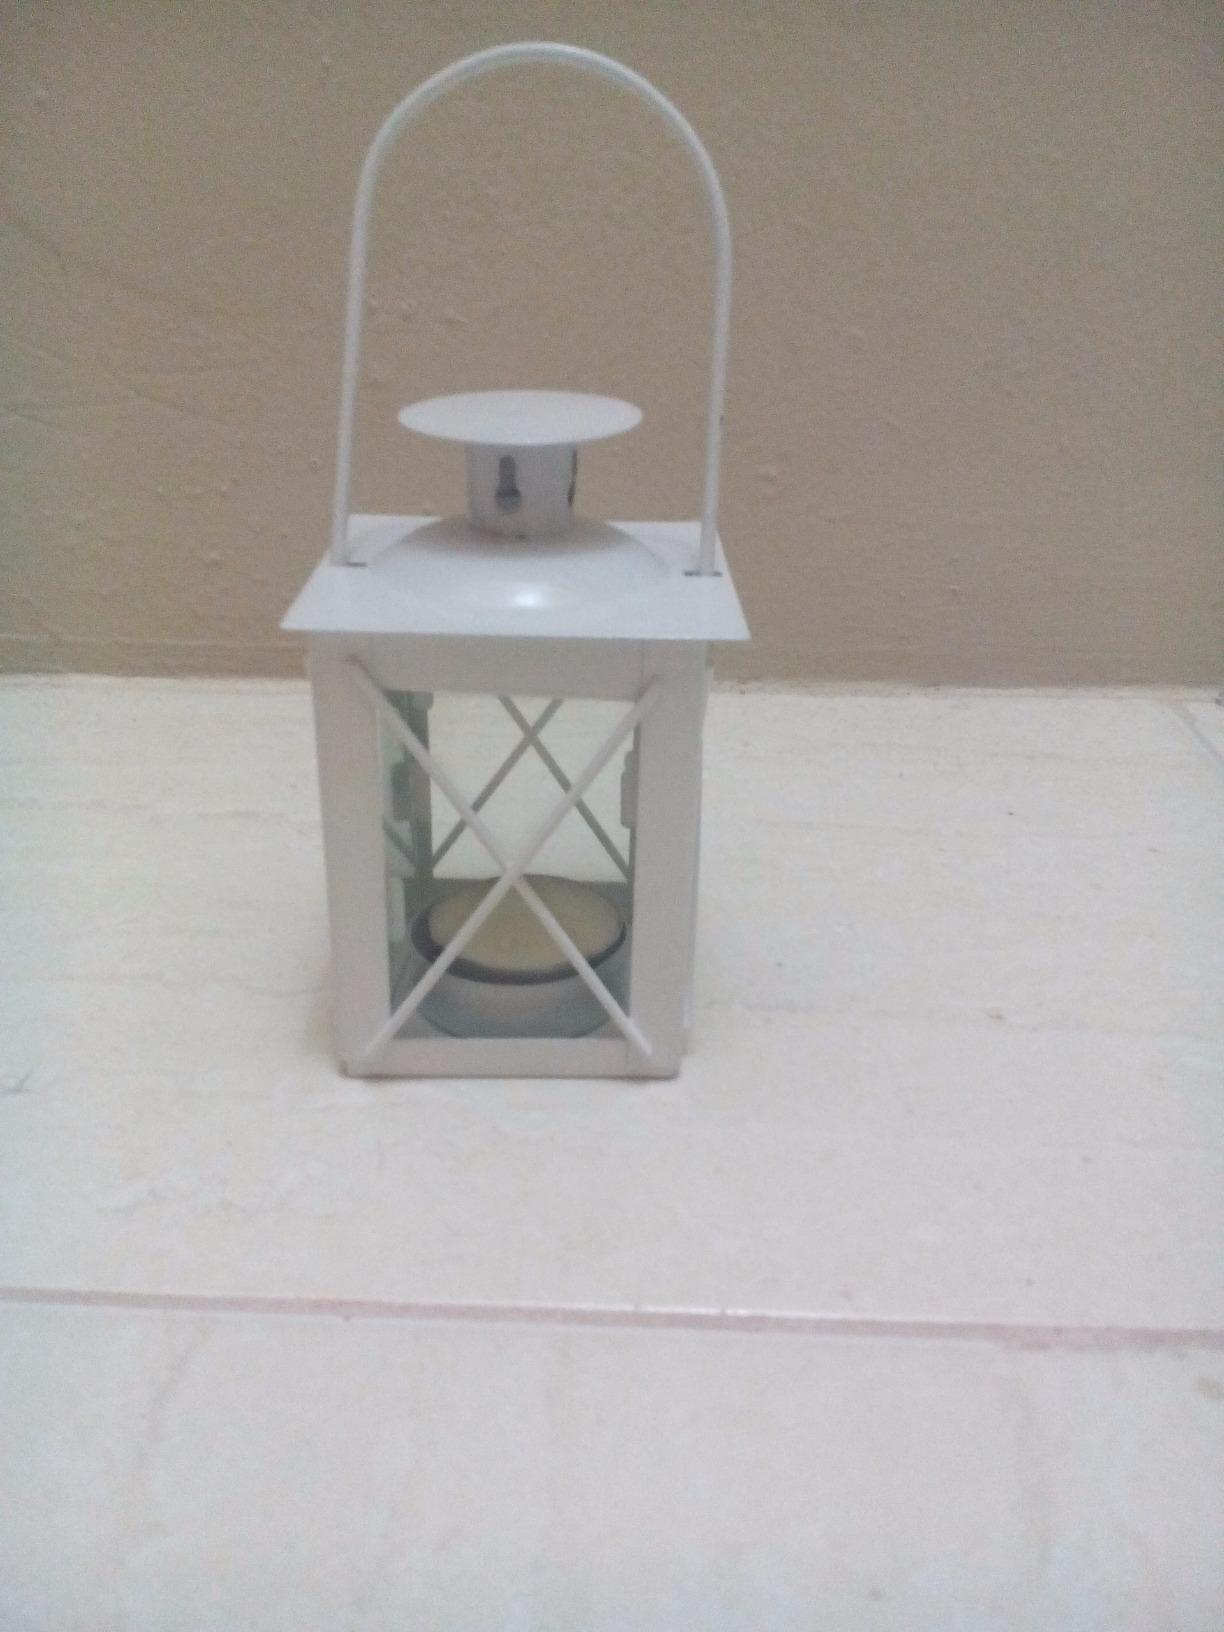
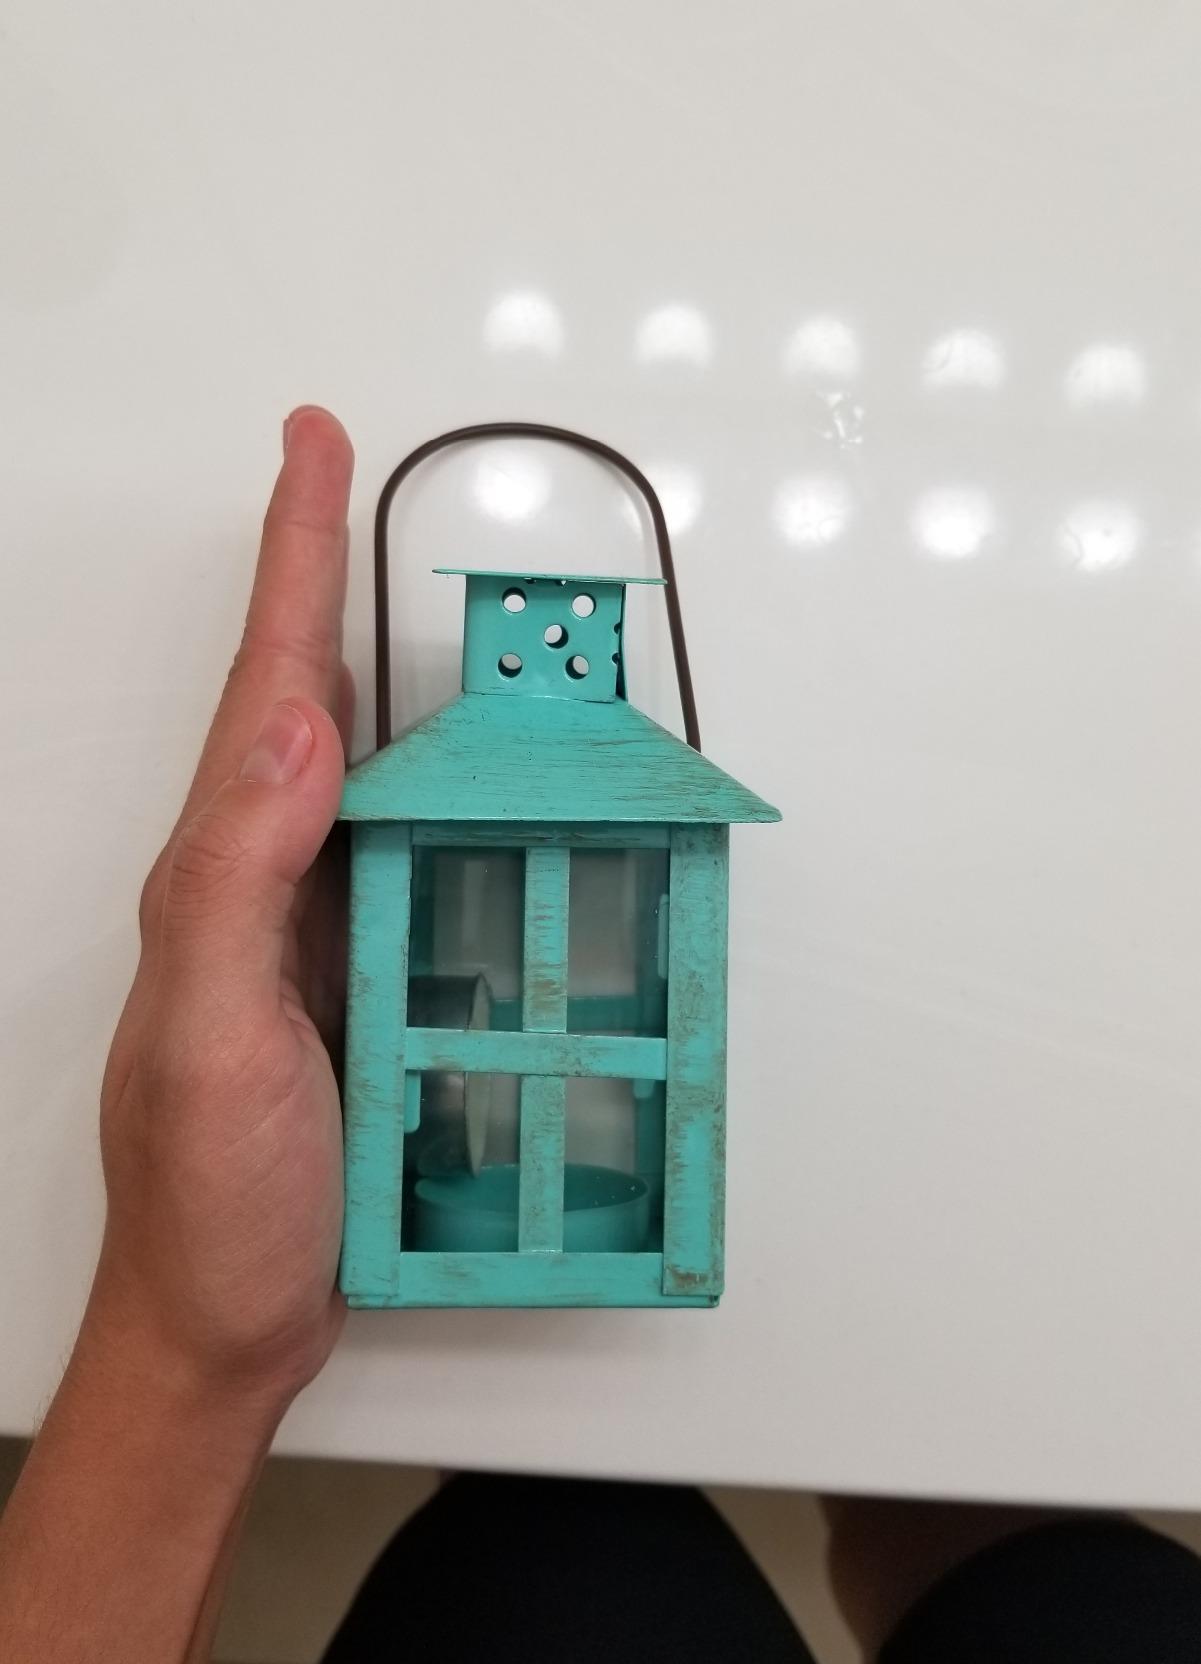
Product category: lantern
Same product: no